ORACLE (teletext)

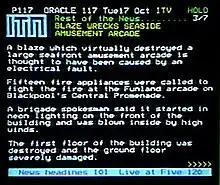
A typical ORACLE page, here showing news from ITN.

ORACLE (from "Optional Reception of Announcements by Coded Line Electronics") was a commercial teletext service first broadcast on the ITV network in 1978 and later additionally on Channel 4 and S4C in the United Kingdom from 1982. The service ceased on both channels at 23:59UTC on 31 December 1992, when it was replaced by Teletext Ltd.